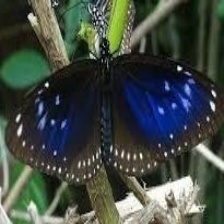
Species: BLUE SPOTTED CROW
Butterfly family (ImageNet category): monarch